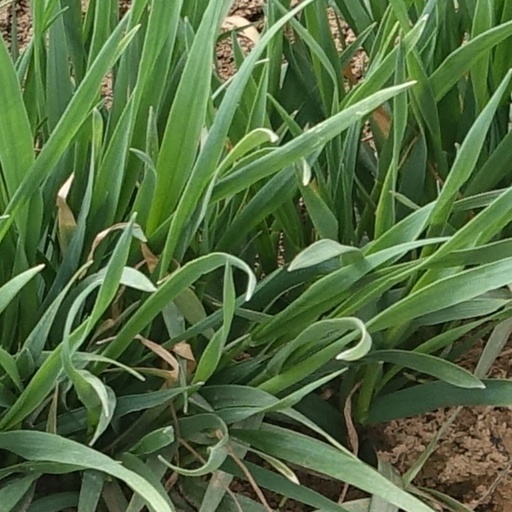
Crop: wheat